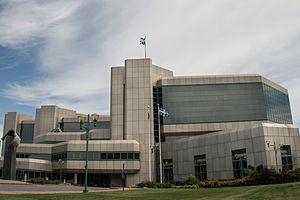
Siège social de la Société d'assurance-automobile du Québec, boulevard Jean-Lesage, dans l'arrondissement La Cité-Limoilou de la ville de Québec.
Le permis de conduire québécois est un document officiel donnant l'autorisation de conduire certains véhicules sur le réseau routier.